Answer in natural language. Which point is closer to the camera taking this photo, point B  or point C? Choose between the following options: C or B
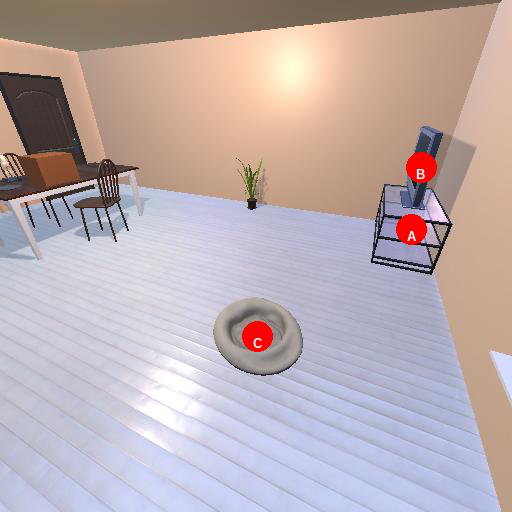
<answer>C</answer>